Dalchev Cove

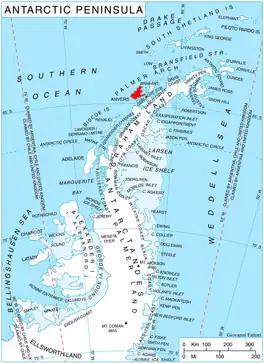
Location of Anvers Island in the Antarctic Peninsula region.

Dalchev Cove (‘Dalchev Zaliv’ \'dal-chev 'za-liv\) is the 3.72 km wide cove indenting for 2.45 km the northwest coast of Parker Peninsula on the northeast coast Anvers Island in the Palmer Archipelago, Antarctica. It is the part of Fournier Bay entered east of Studena Point, having its head fed by Altimir Glacier.